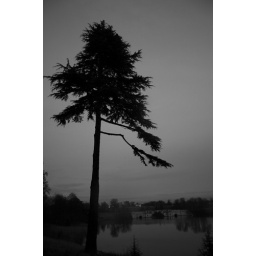
Not too pleased with this one - almost redeemed by black and white but not really.